Hugo Münsterberg

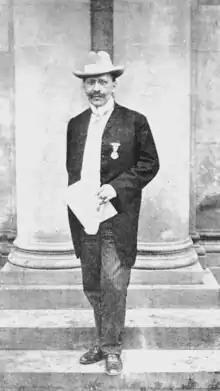
Hugo Münsterberg.

To Münsterberg the most pressing question was the "selection of those personalities which by their mental qualities are especially fit for a particular kind of economic work." Basically fitting the person with the correct skill set with the correct position to maximize their productivity, and to select those that have "fit personalities and reject the unfit ones." He gives many reasons why it's difficult to select or place the correct person to any given vocation and says that certain qualities cannot be taken alone to determine a person's suitability for a position including their education, training, technical abilities, recommendation of previous employers, personal impressions of the person "the mental dispositions which may still be quite undeveloped and which may unfold only under the influence of special conditions in the surroundings; but, on the other side, it covers the habitual traits of the personality, the features of the individual temperament and character, of the intelligence and of the ability, of the collected knowledge and of the acquired experience. All variations of will and feeling, of perception and thought, of attention and emotion, of memory and imagination." That in reality having confidence in those prior factors is completely unfounded because he believes that "A threefold difficulty exists. In the first place, young people know very little about themselves and their abilities. When the day comes on which they discover their real strong points and their weaknesses, it is often too late. They have usually been drawn into the current of a particular vocation, and have given too much energy to the preparation for a specific achievement to change the whole life-plan once more. The entire scheme of education gives to the individual little chance to find himself. A mere interest for one or another subject in school is influenced by many accidental circumstances, by the personality of the teacher or the methods of instruction, by suggestions of the surroundings and by home traditions, and accordingly even such a preference gives rather a slight final indication of the individual mental qualities. Moreover, such mere inclinations and interests cannot determine the true psychological fitness for a vocation."